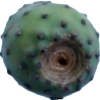
Label: cactus_fruit_green